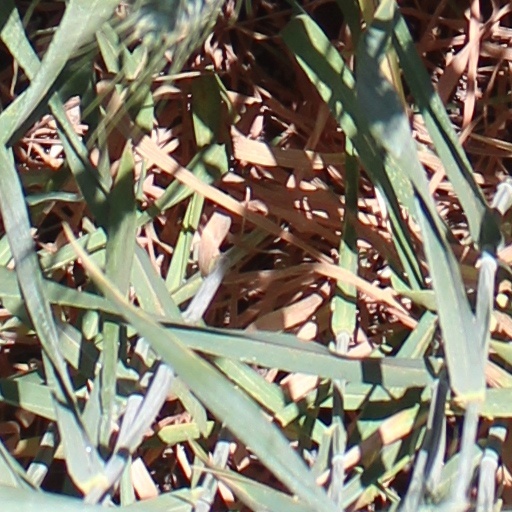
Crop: wheat